Question: Please indicate a possible affordance area of the baseball bat that can be used for hitting the ball.
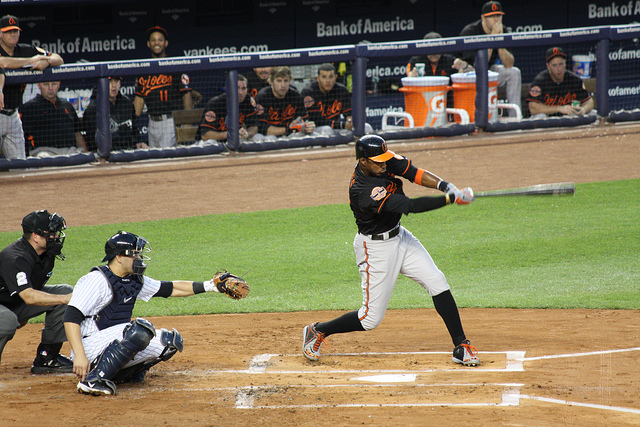
Answer: [445.034, 188.587, 520.238, 200.62]